Ballades (Chopin)

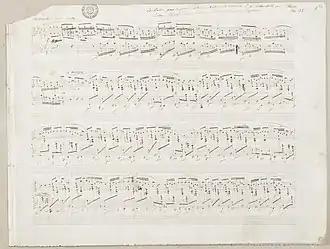
Frédéric Chopin's Fourth Ballade, Op. 52. Autograph manuscript, 1842, Bodleian Library.

Frédéric Chopin's Four Ballades are single-movement pieces for solo piano, composed between 1831 and 1842. They are considered to be some of the most important and challenging pieces in the standard piano repertoire.